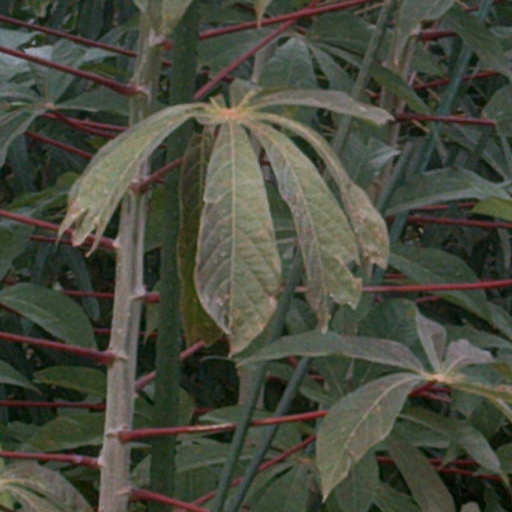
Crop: cassava